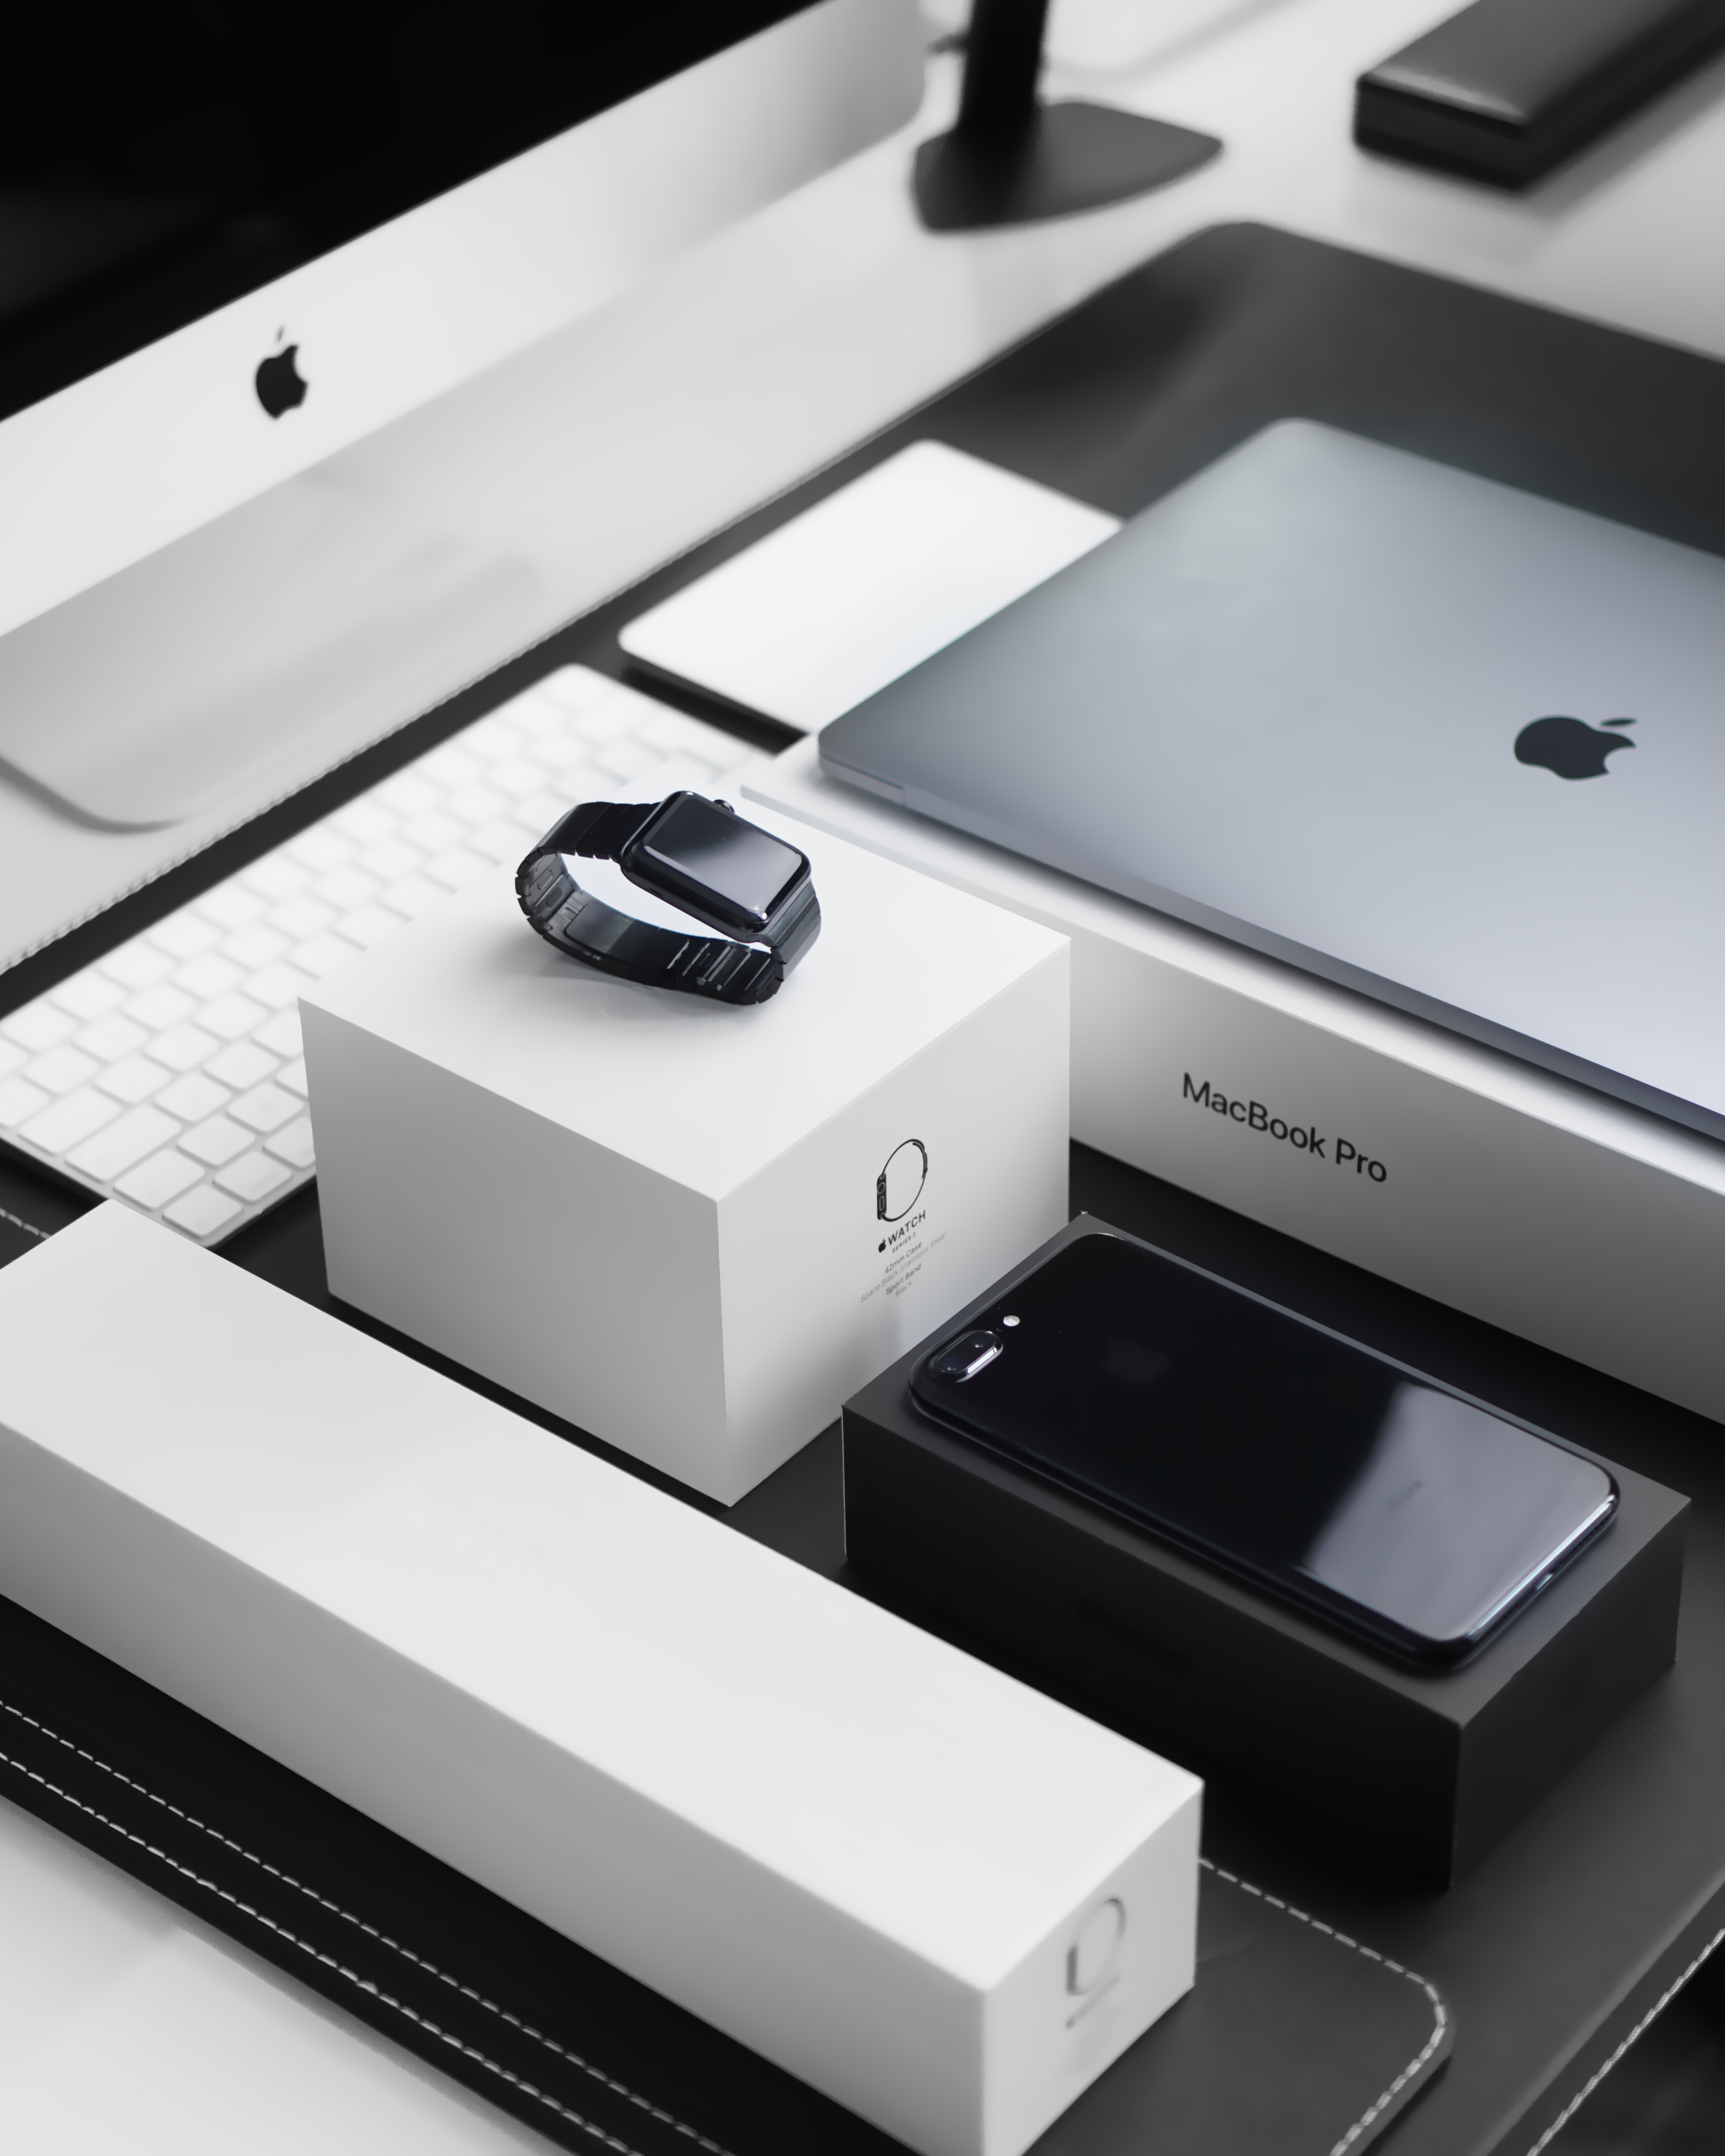
iphone, macbook, mac, apple, table, technology, office, gadget, sink, furniture, bidet, plumbing fixture